Spotted hyena

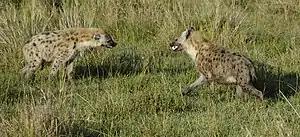
Spotted hyenas interacting aggressively in the Masai Mara

Where spotted hyenas and lions occupy the same geographic area, the two species occupy the same ecological niche, and are thus in direct competition with one another. In some cases, the extent of dietary overlap can be as high as 68.8%. Lions typically ignore spotted hyenas, unless they are on a kill or are being harassed by them. There exists a common misconception that hyenas steal kills from lions, but most often it is the other way around, and lions will readily steal the kills of spotted hyenas. In the Ngorongoro Crater, it is common for lions to subsist largely on kills stolen from hyenas. Lions are quick to follow the calls of hyenas feeding, a fact demonstrated by field experiments, during which lions repeatedly approached whenever the tape-recorded calls of hyenas feeding were played.